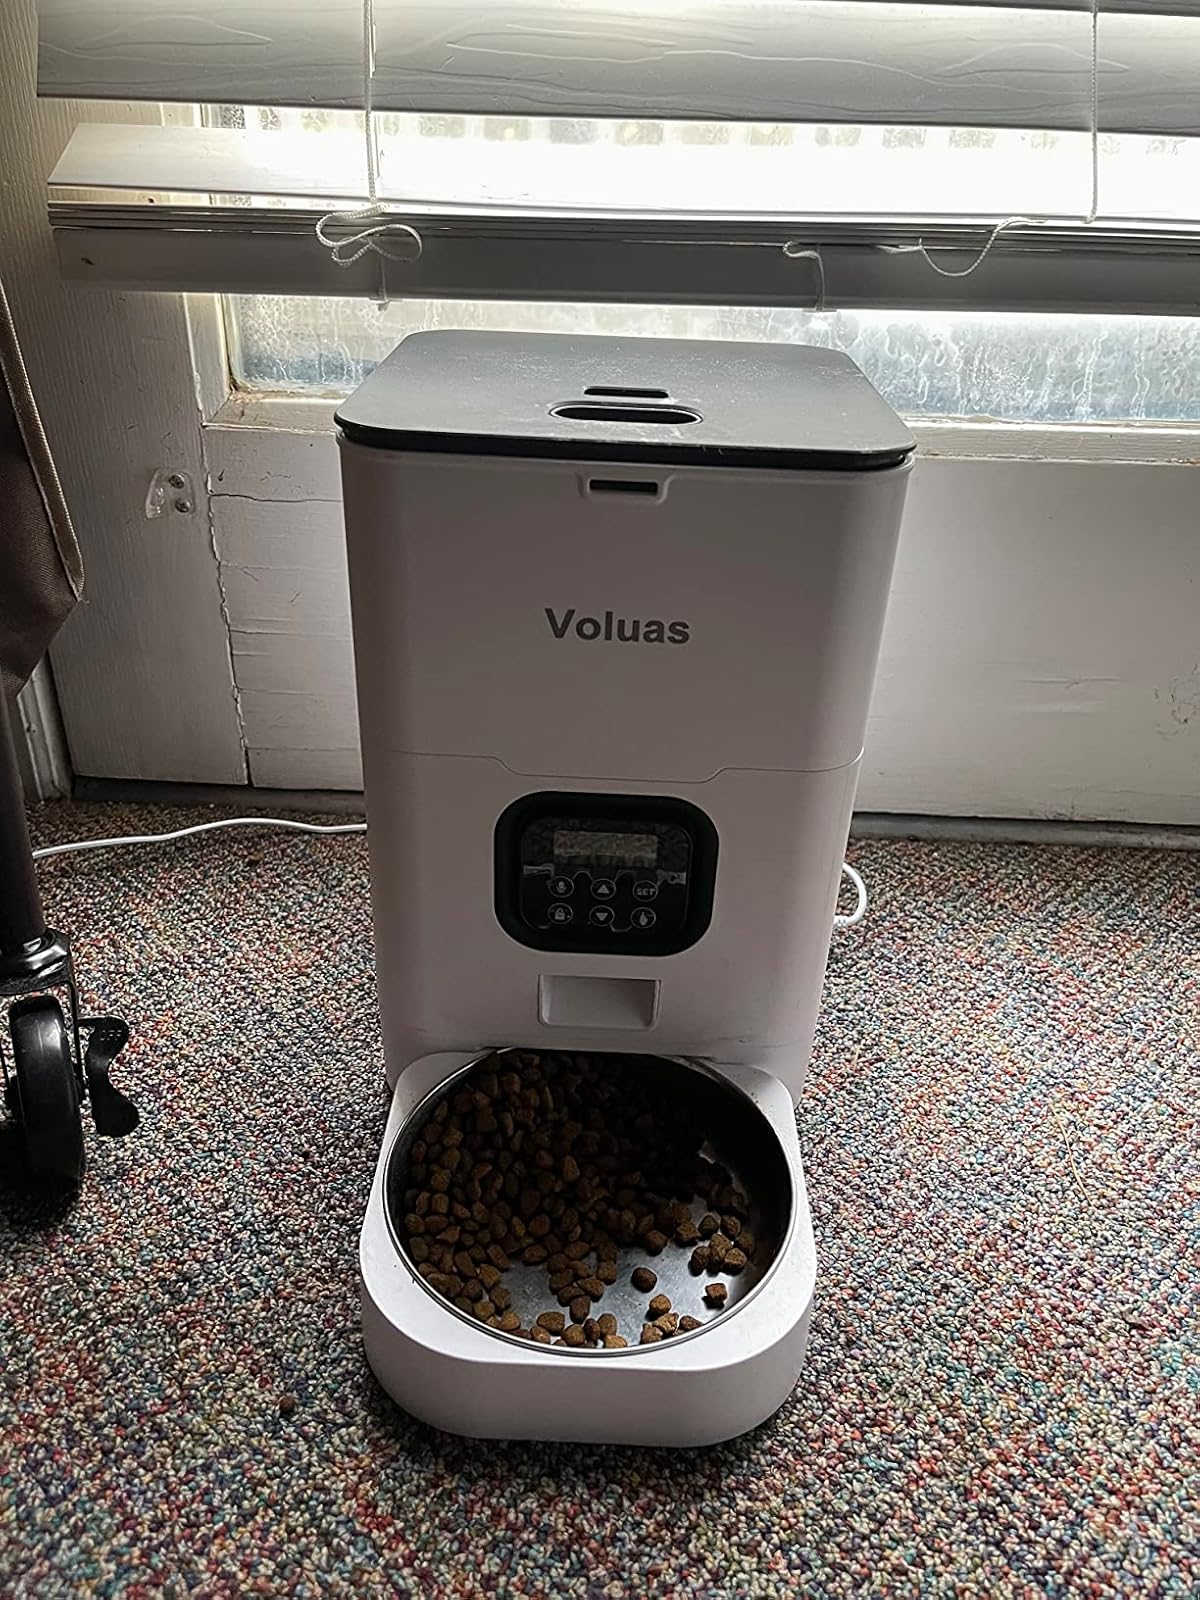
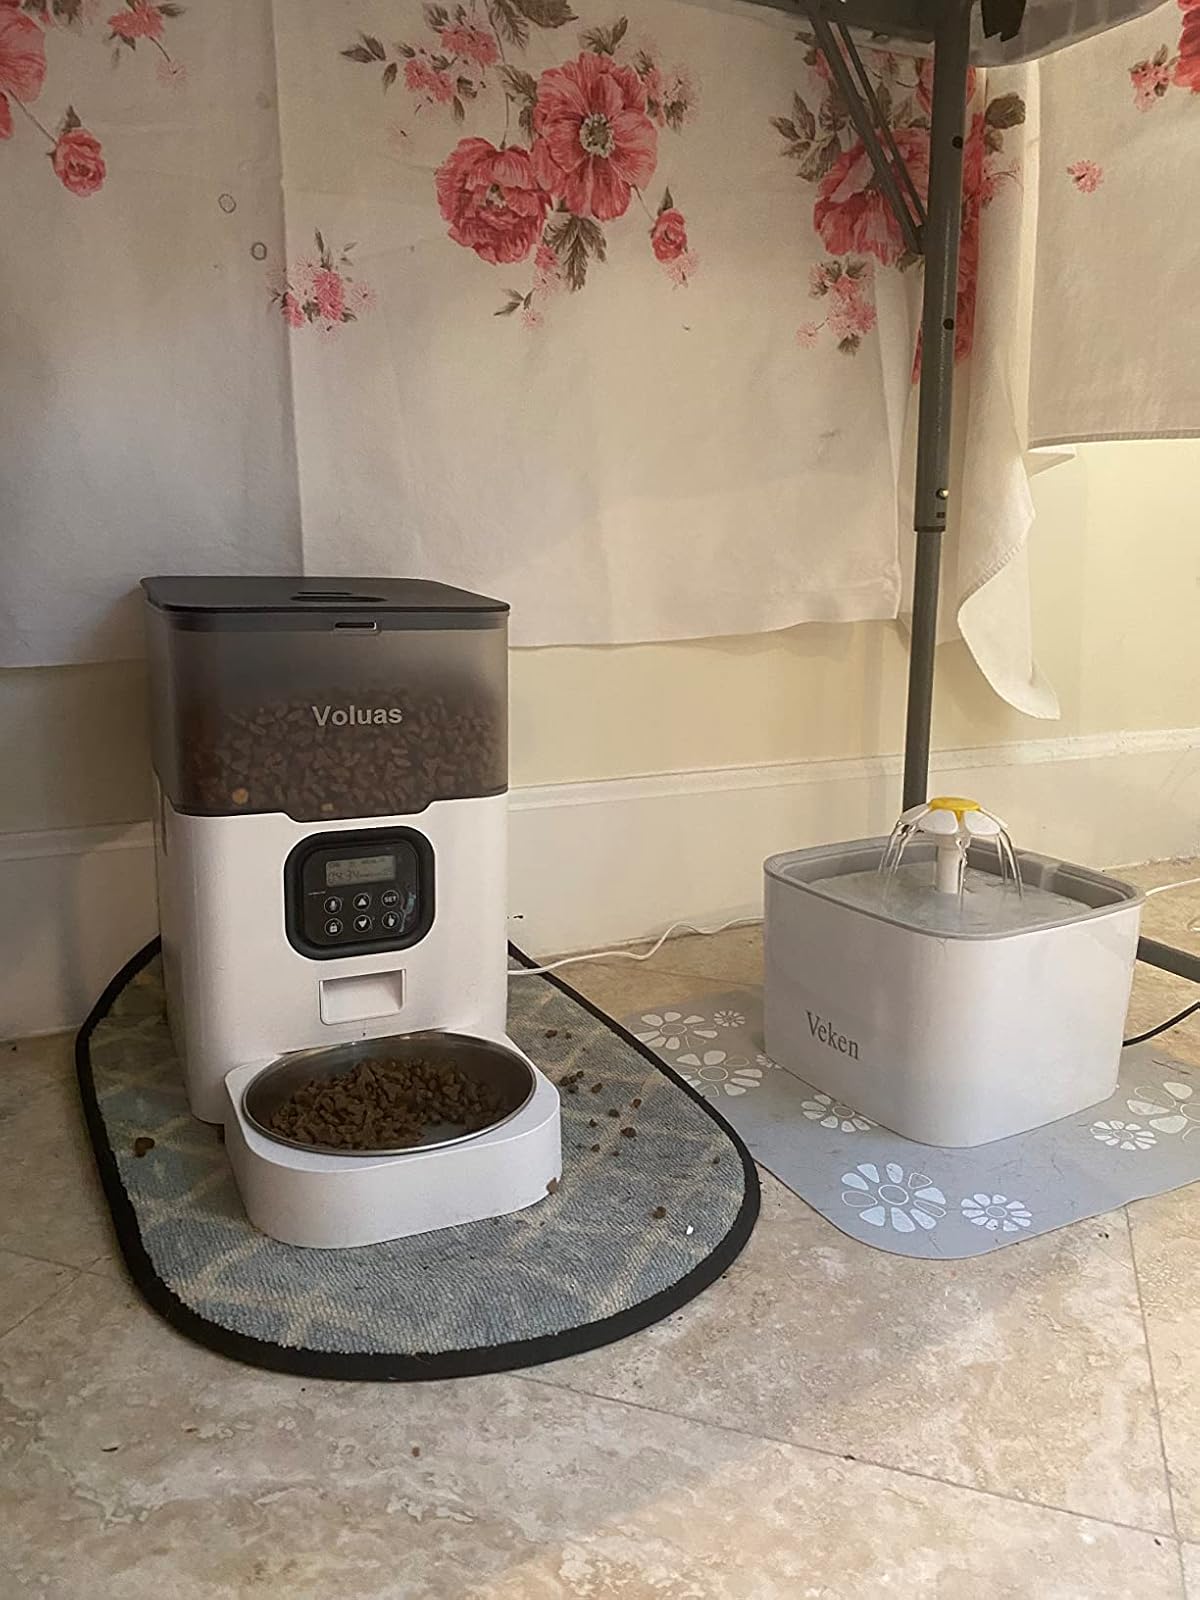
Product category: items_feeder
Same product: no